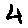
Label: 4